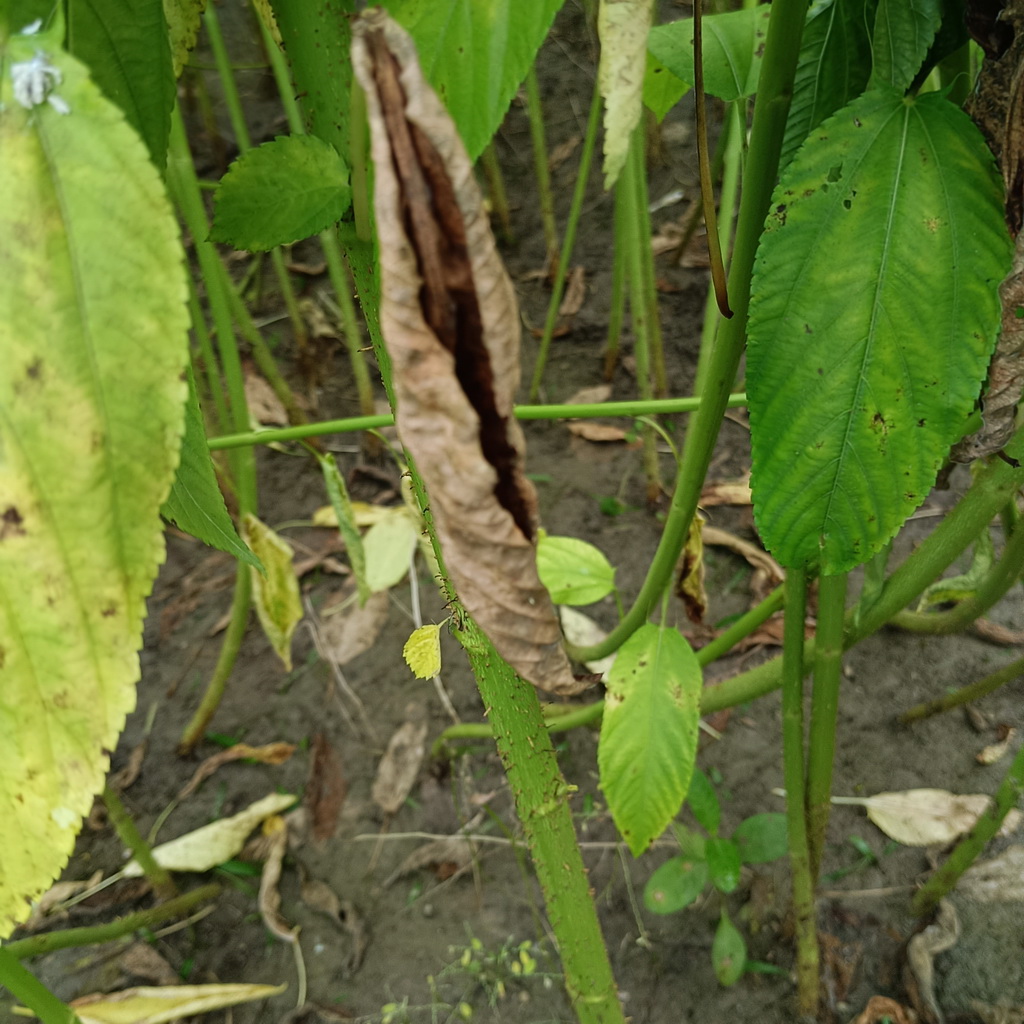
Label: Dieback